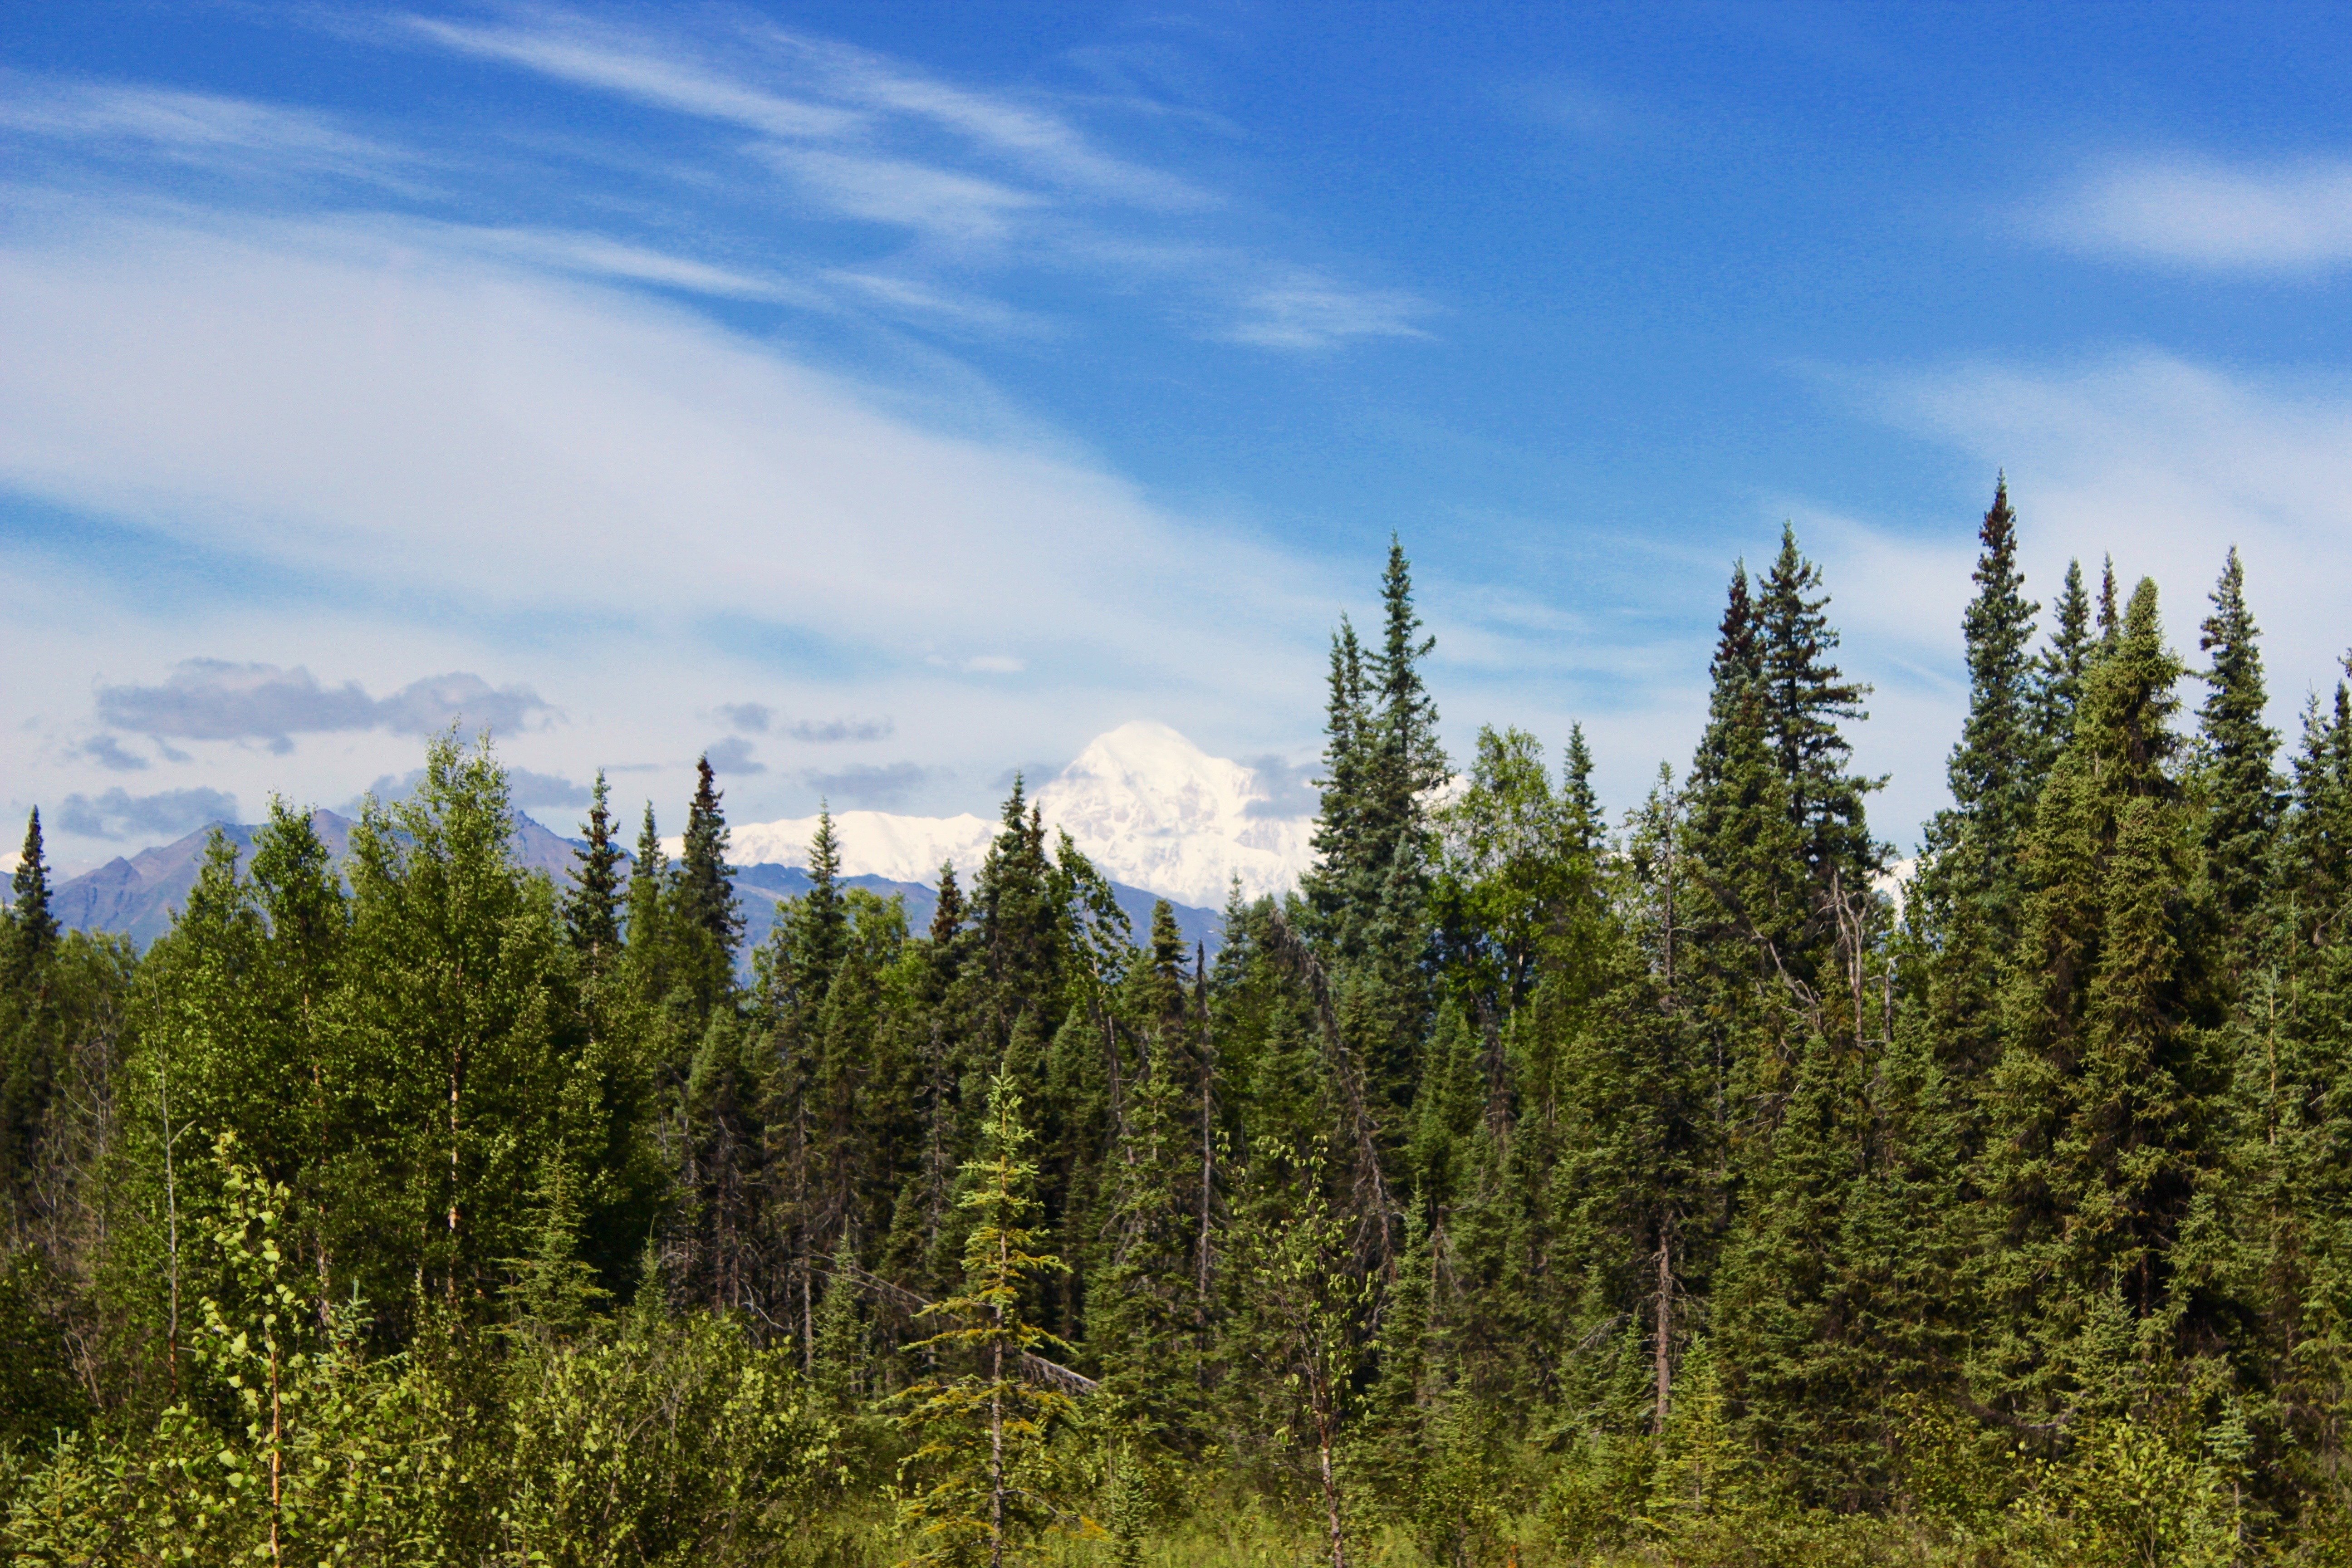
landscape, tree, nature, forest, grass, wilderness, mountain, cloud, plant, sky, meadow, prairie, hill, lake, valley, land, mountain range, explore, range, wild, green, tranquil, hike, balance, peaceful, fitness, ridge, climb, life, wander, trees, clouds, elements, earth, spruce, spa, beauty, exploration, scene, discover, habitat, larch, ecosystem, success, wellness, wellbeing, achieve, biome, accomplish, centered, natural environment, geographical feature, atmospheric phenomenon, woody plant, mountainous landforms, temperate broadleaf and mixed forest, temperate coniferous forest